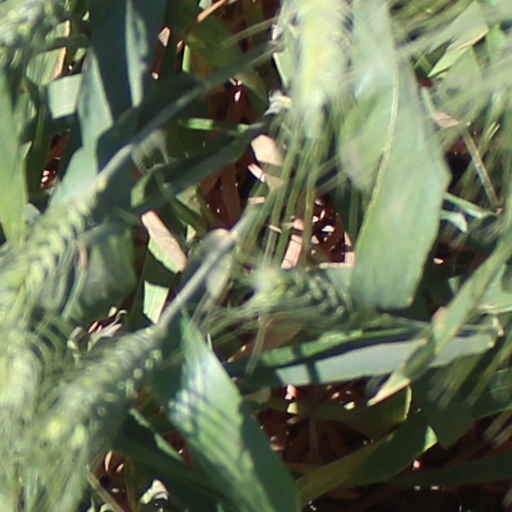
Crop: wheat